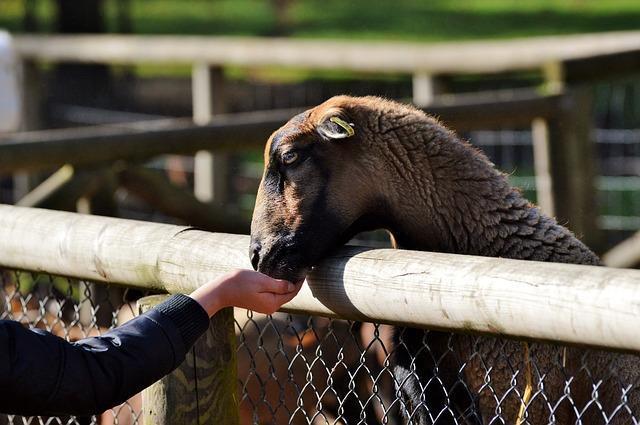
sheep